Berlin Spy Museum

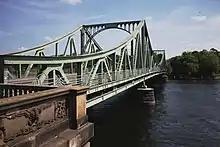
Glienicker bridge

Prior to his creation of the Berlin Spy Museum, curator Franz-Michael Günther worked as a television journalist reporting on the war on terror which was a campaign to eliminate terrorism following the 11 September attacks. During his research Günther had an unexpected encounter with the East German Stasi under Communism which inspired him to discover more about the pre-history of spies. From 2004, Günther's passion for spying expanded, resulting in him collecting and planning the creation of the Berlin spy museum. Günther collected historically significant artefacts from former secret service workers and contemporary witnesses to create a museum dedicated to spying and espionage, which was once at the city of Berlin's centre. The museum creates an educational experience for visitors and aims to demonstrate an objective, non-biased perspective of espionage throughout history.